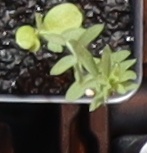
Label: Flax